Nilgiri Malabar Battalion

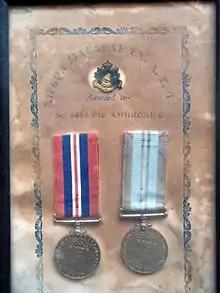
Nilgiri Malabar Battalion, Auxiliary Force India No.2480 Pte Ambrose G (Gregory Ambrose) of Cannanore, Efficiency Decorations awarded for meritorious service.

The Volunteer Force in India came into organized existence in 1860. Besides the regular European and Native military forces, the Europeans and Eurasians of civil life formed volunteer regiments. The Nilgiri Malabar Battalion began life as the Nilgiri Volunteer Rifles in October 1878. In 1892 it incorporated the Coimbatore Volunteer Corps (formed August 1885).